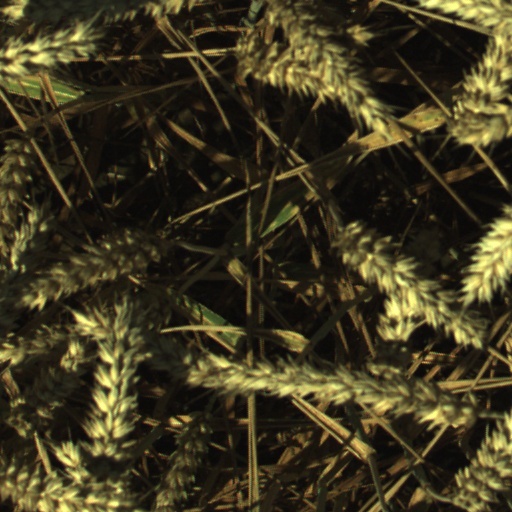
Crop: wheat